Nick Vujicic

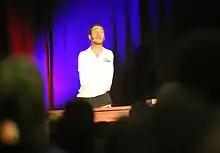
Vujicic speaking to students in Florida in 2015

Vujicic married Kanae Miyahara on 12 February 2012. As of 2017, Vujicic and his wife have two sons and two daughters. The family resides in Collin County, Texas.